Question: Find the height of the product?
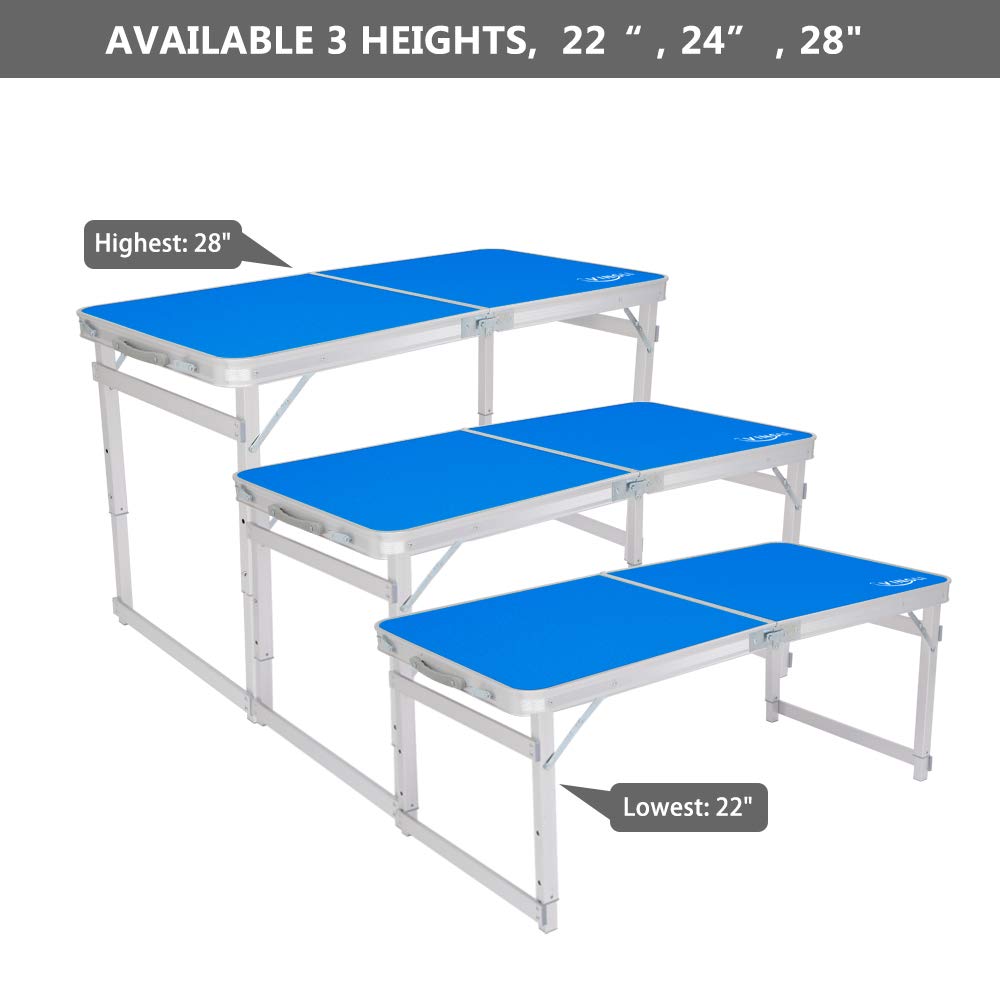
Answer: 22.0 inch